Keegan Joyce

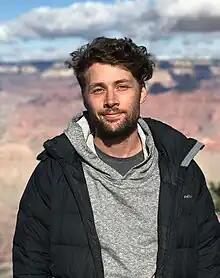

Joyce attended The King's School from 2002 until his graduation in 2007. He graduated from the Sydney Conservatorium of Music in 2014.